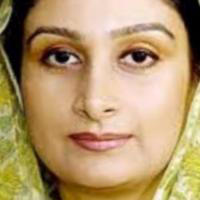
Age group: age 31-40